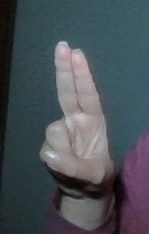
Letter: taa